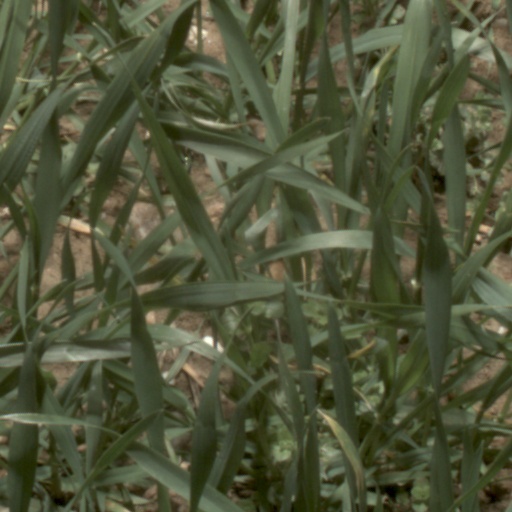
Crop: wheat